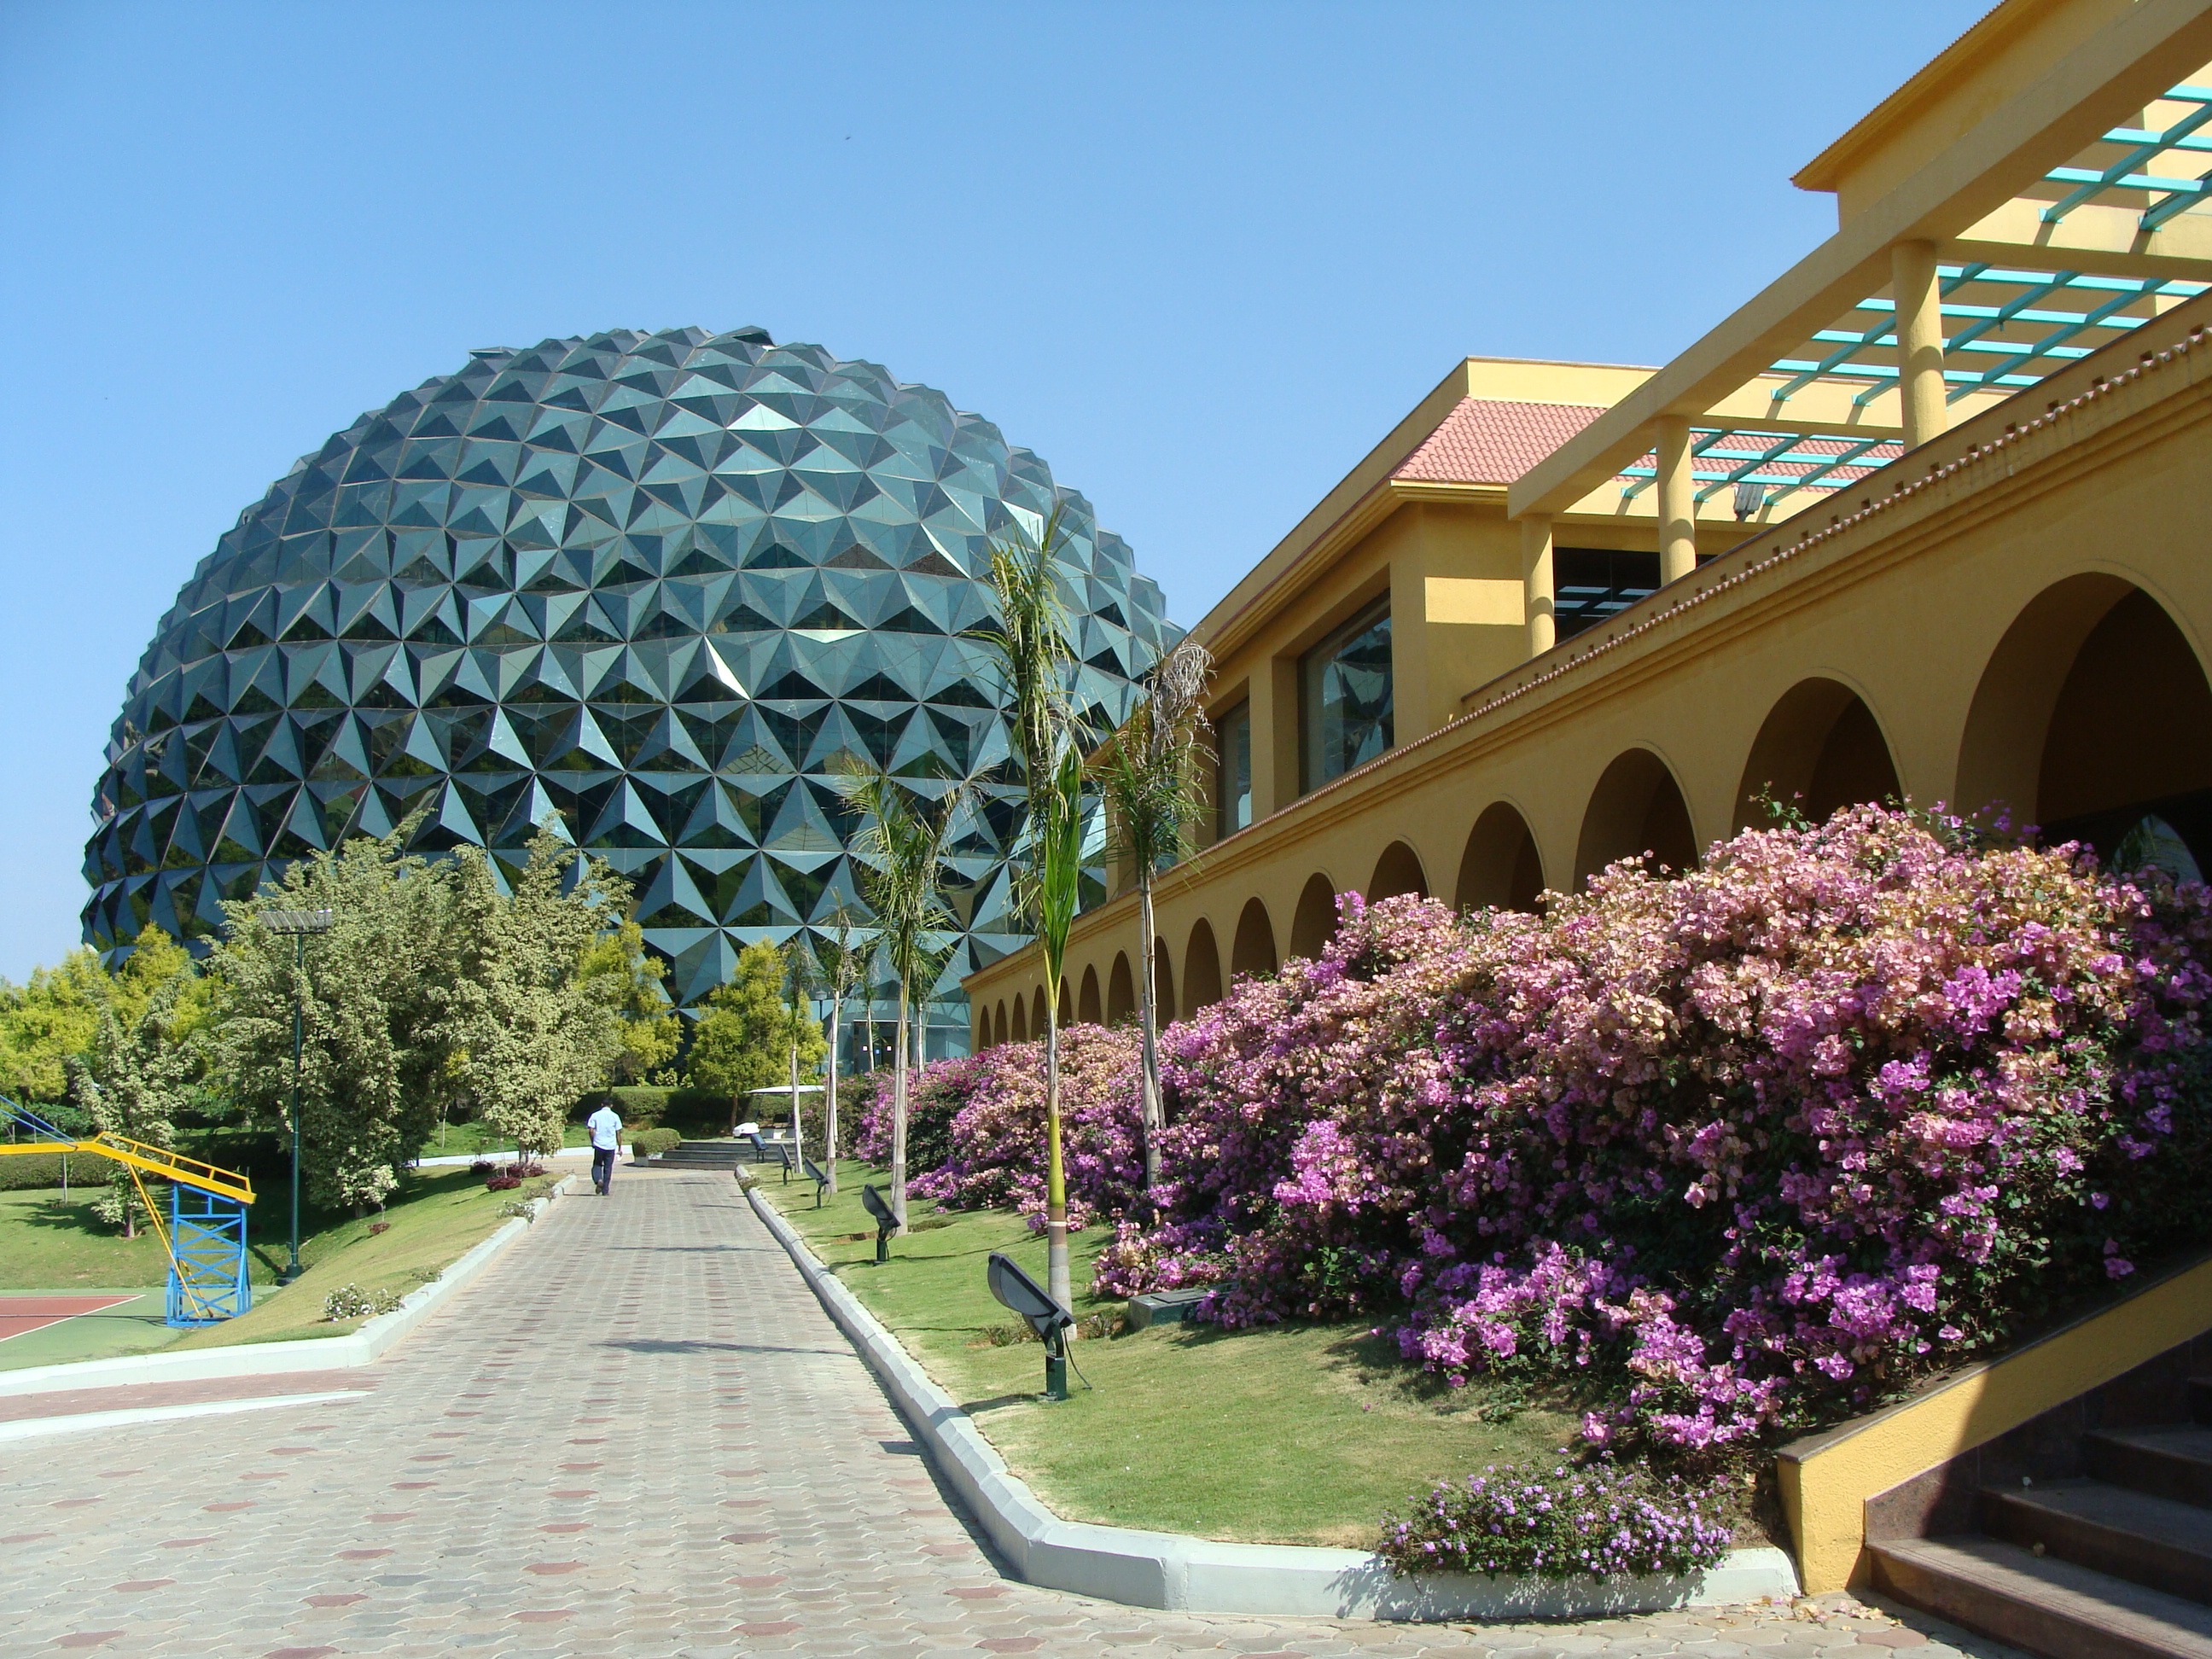
architecture, flower, auditorium, building, palace, vacation, hall, plaza, park, artistic, landmark, facade, garden, tourism, decor, modern, resort, india, estate, karnataka, infosys, mysore, it hub